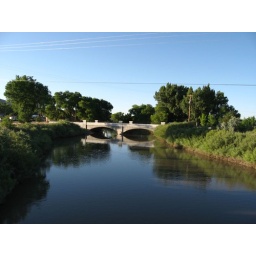
Humboldt River, Winnemucca, Nevada. The longest river in the continental U.S. that doesn't cross a state boundary.